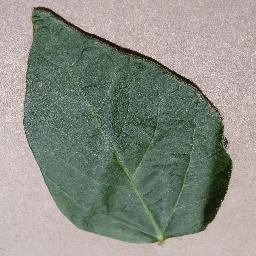
Label: Soybean___healthy